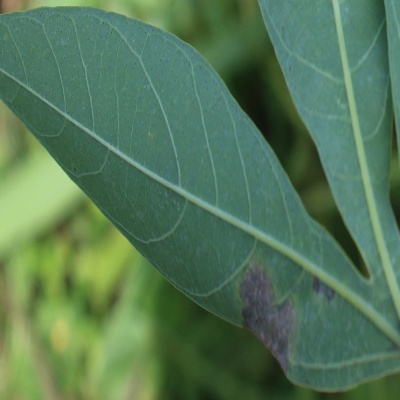
Crop: Cassava
Condition: bacterial blight